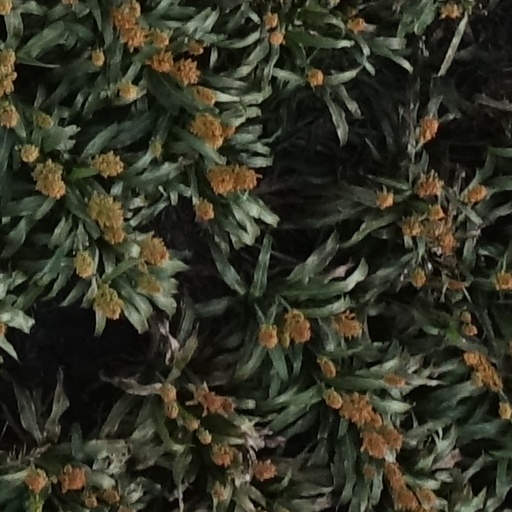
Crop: sorghum